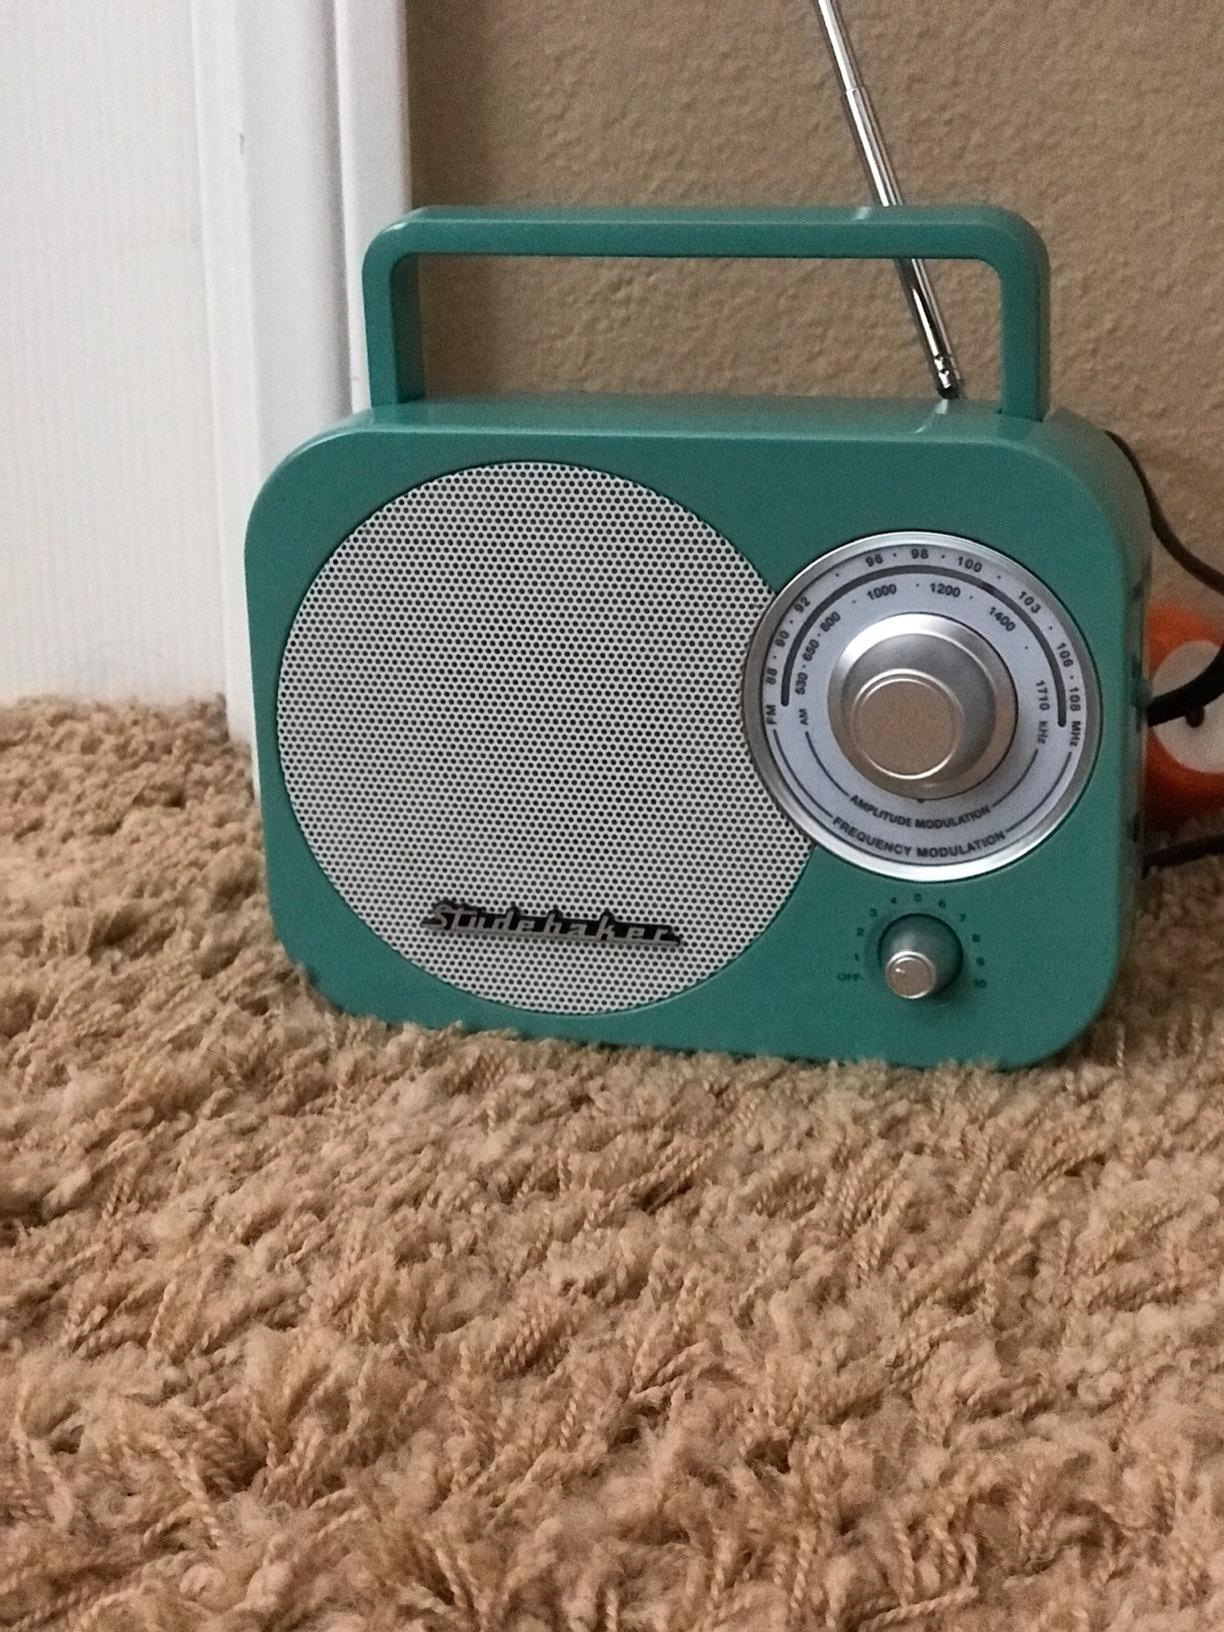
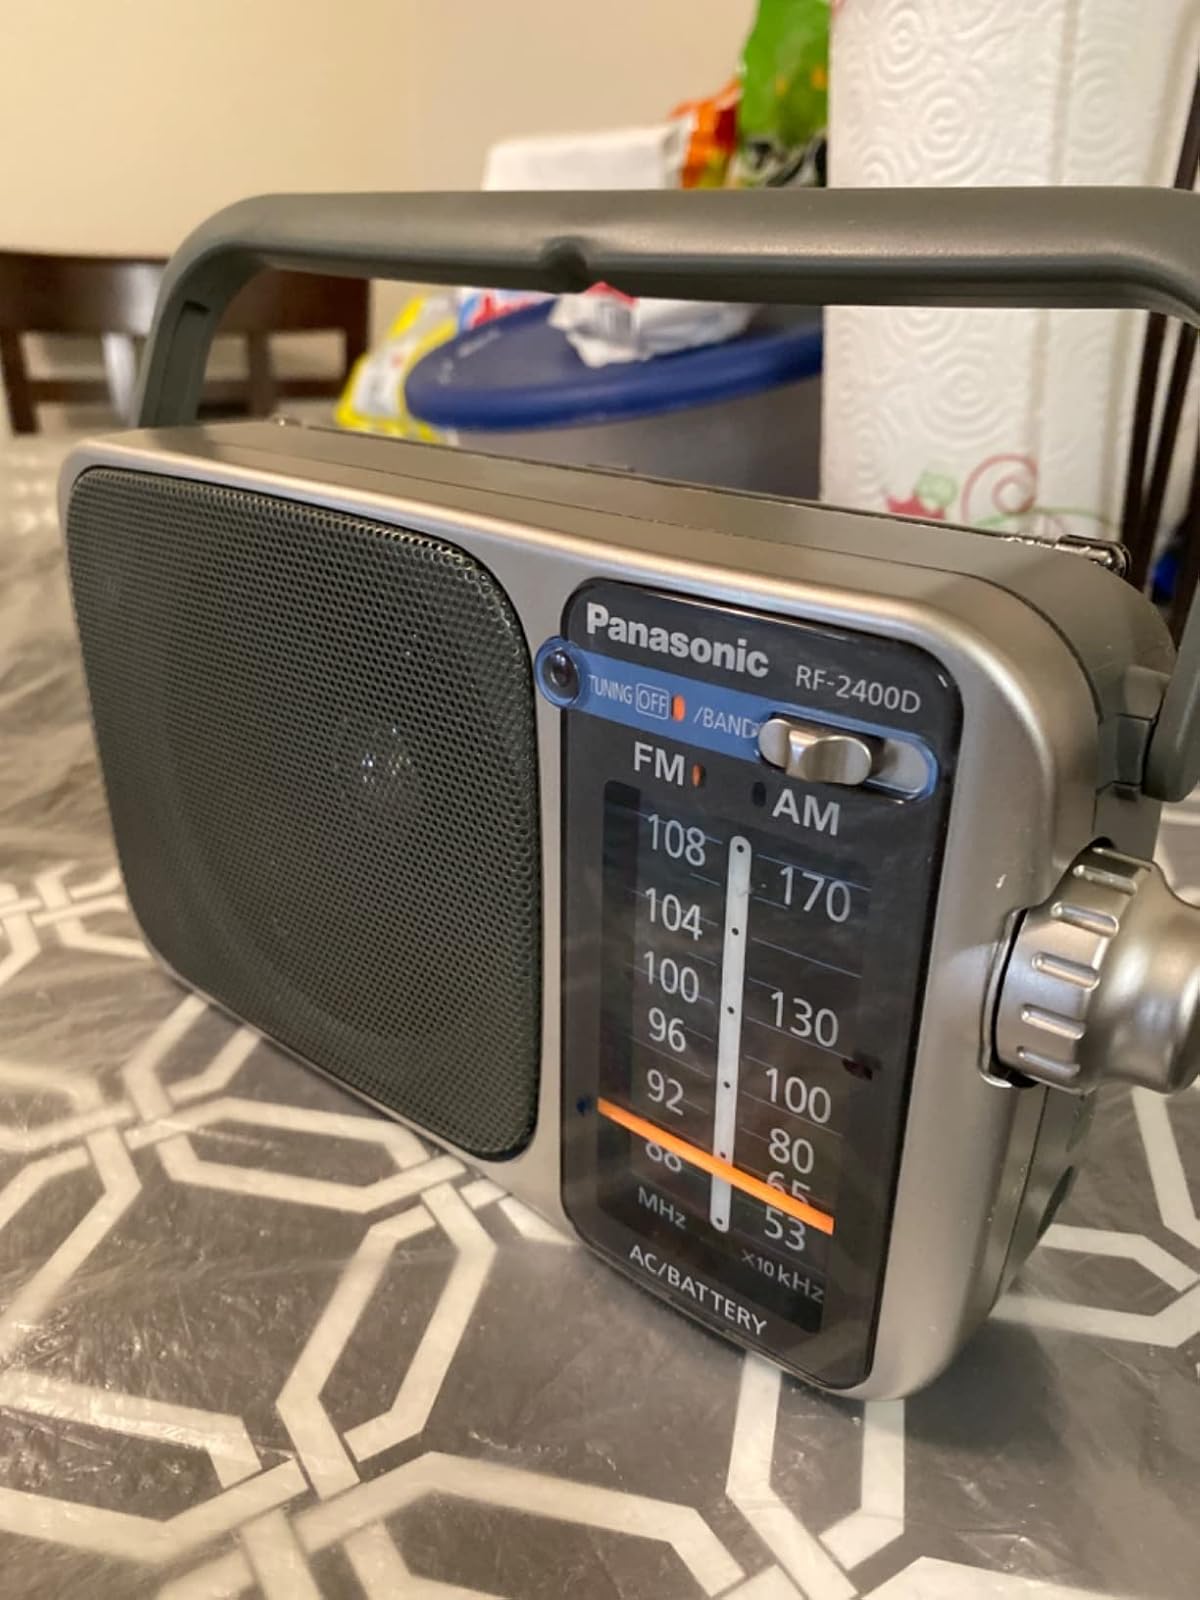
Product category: radio
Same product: no